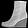
Label: Ankle boot